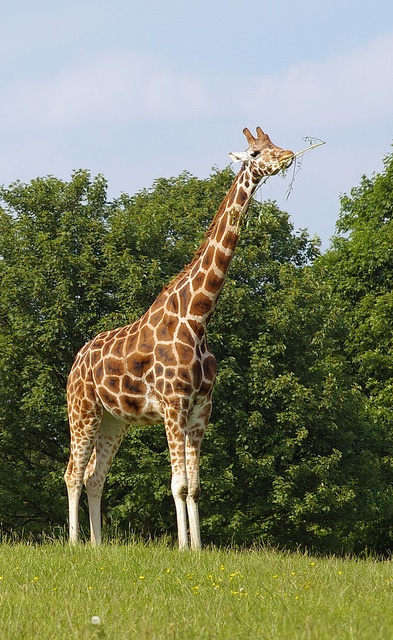
One giraffe standing still, while grazing on a branch.
A giraffe in the grass with a leaves in its mouth.
A giraffe standing in a grassy field near some trees.
A giraffe standing in a field with a branch sticking out of its mouth.
A Giraffe is in the wilderness looking away from the camera.